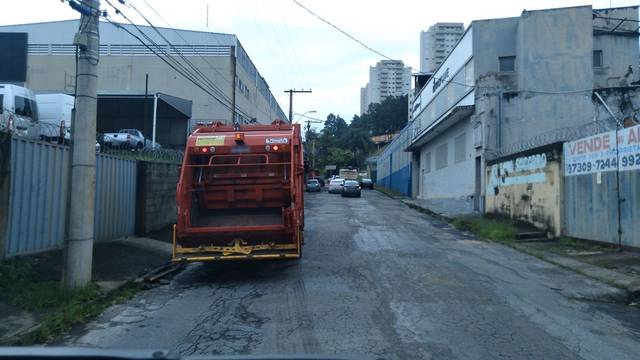
Region: Brazil
Coordinates: -19.896, -43.966